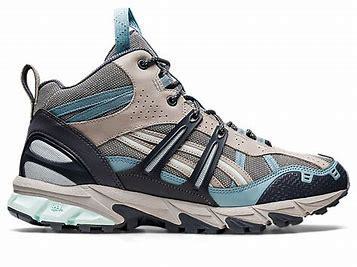
Brand: Asics
Model: Gel Sonoma 15 50